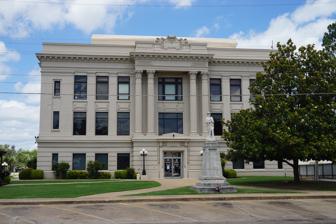
Building: Bryan County Courthouse (Oklahoma)
Country: United States of America
Year built: 1917
United States historic place Bryan County Courthouse U.S. National Register of Historic Places Show map of Oklahoma Show map of the United States Interactive map showing the location of Bryan County Courthouse Location 4th Ave. and Evergreen St., Durant, Oklahoma Coordinates 33°59′34″N 96°22′52″W / 33.99278°N 96.38111°W / 33.99278; -96.38111 ( Bryan County Courthouse ) Area less than one acre Built 1917 Architect Jewell Hicks Architectural style Classical Revival MPS County Courthouses of Oklahoma TR NRHP reference No. 84002974 Added to NRHP August 23, 1984 The Bryan County Courthouse in Durant, Oklahoma , located at 4th Avenue and Evergreen Street, was built in 1917.  It was designed by architect Jewell Hicks .  It was listed on the National Register of Historic Places in 1984. It is a three-story courthouse .  It was deemed "significant because of its importance to the county's residents as a center of government, and because it is an elegant example of monumental public architecture. It is particularly notable because its architect was Jewell Hicks, one of the designers of the Oklahoma State Capitol Building." References